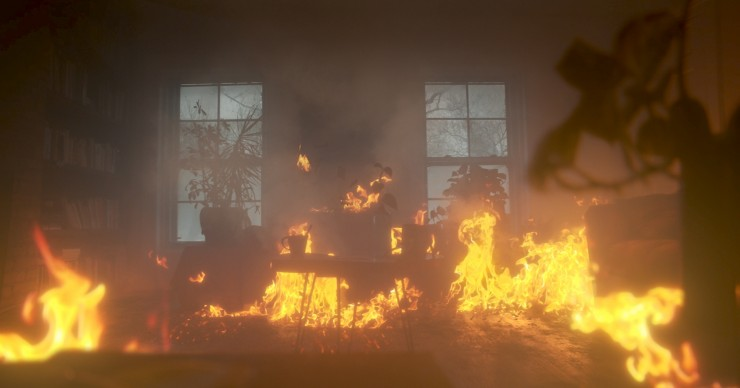
Fire: yes
Smoke: no